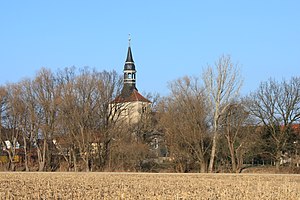
Koßdorf
Koßdorf kirke
Koßdorf er en bydel i Mühlberg ved Elben i den brandenburgske landkreis Elbe-Elster i Tyskland og ligger omkring otte kilometer nord for byen.